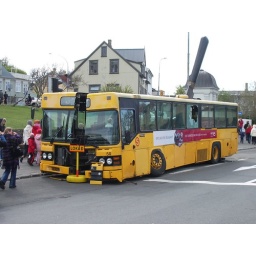
A giant knife cuts this bus in half on a downtown street in Reykjavik during the spring Art Festival in 2007.